RATS Theatre

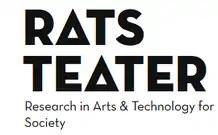

RATS Theatre – Research in Arts and Technology in Society is established in 2008 by Rebecca Örtman. It is known for creating artistic digital productions on the web, mobile and public spaces as a tool of inspiration and a platform for dialogue between research and public. RATS Theatre is today part of Stockholm University. Its productions were met successfully in Sweden and internationally.